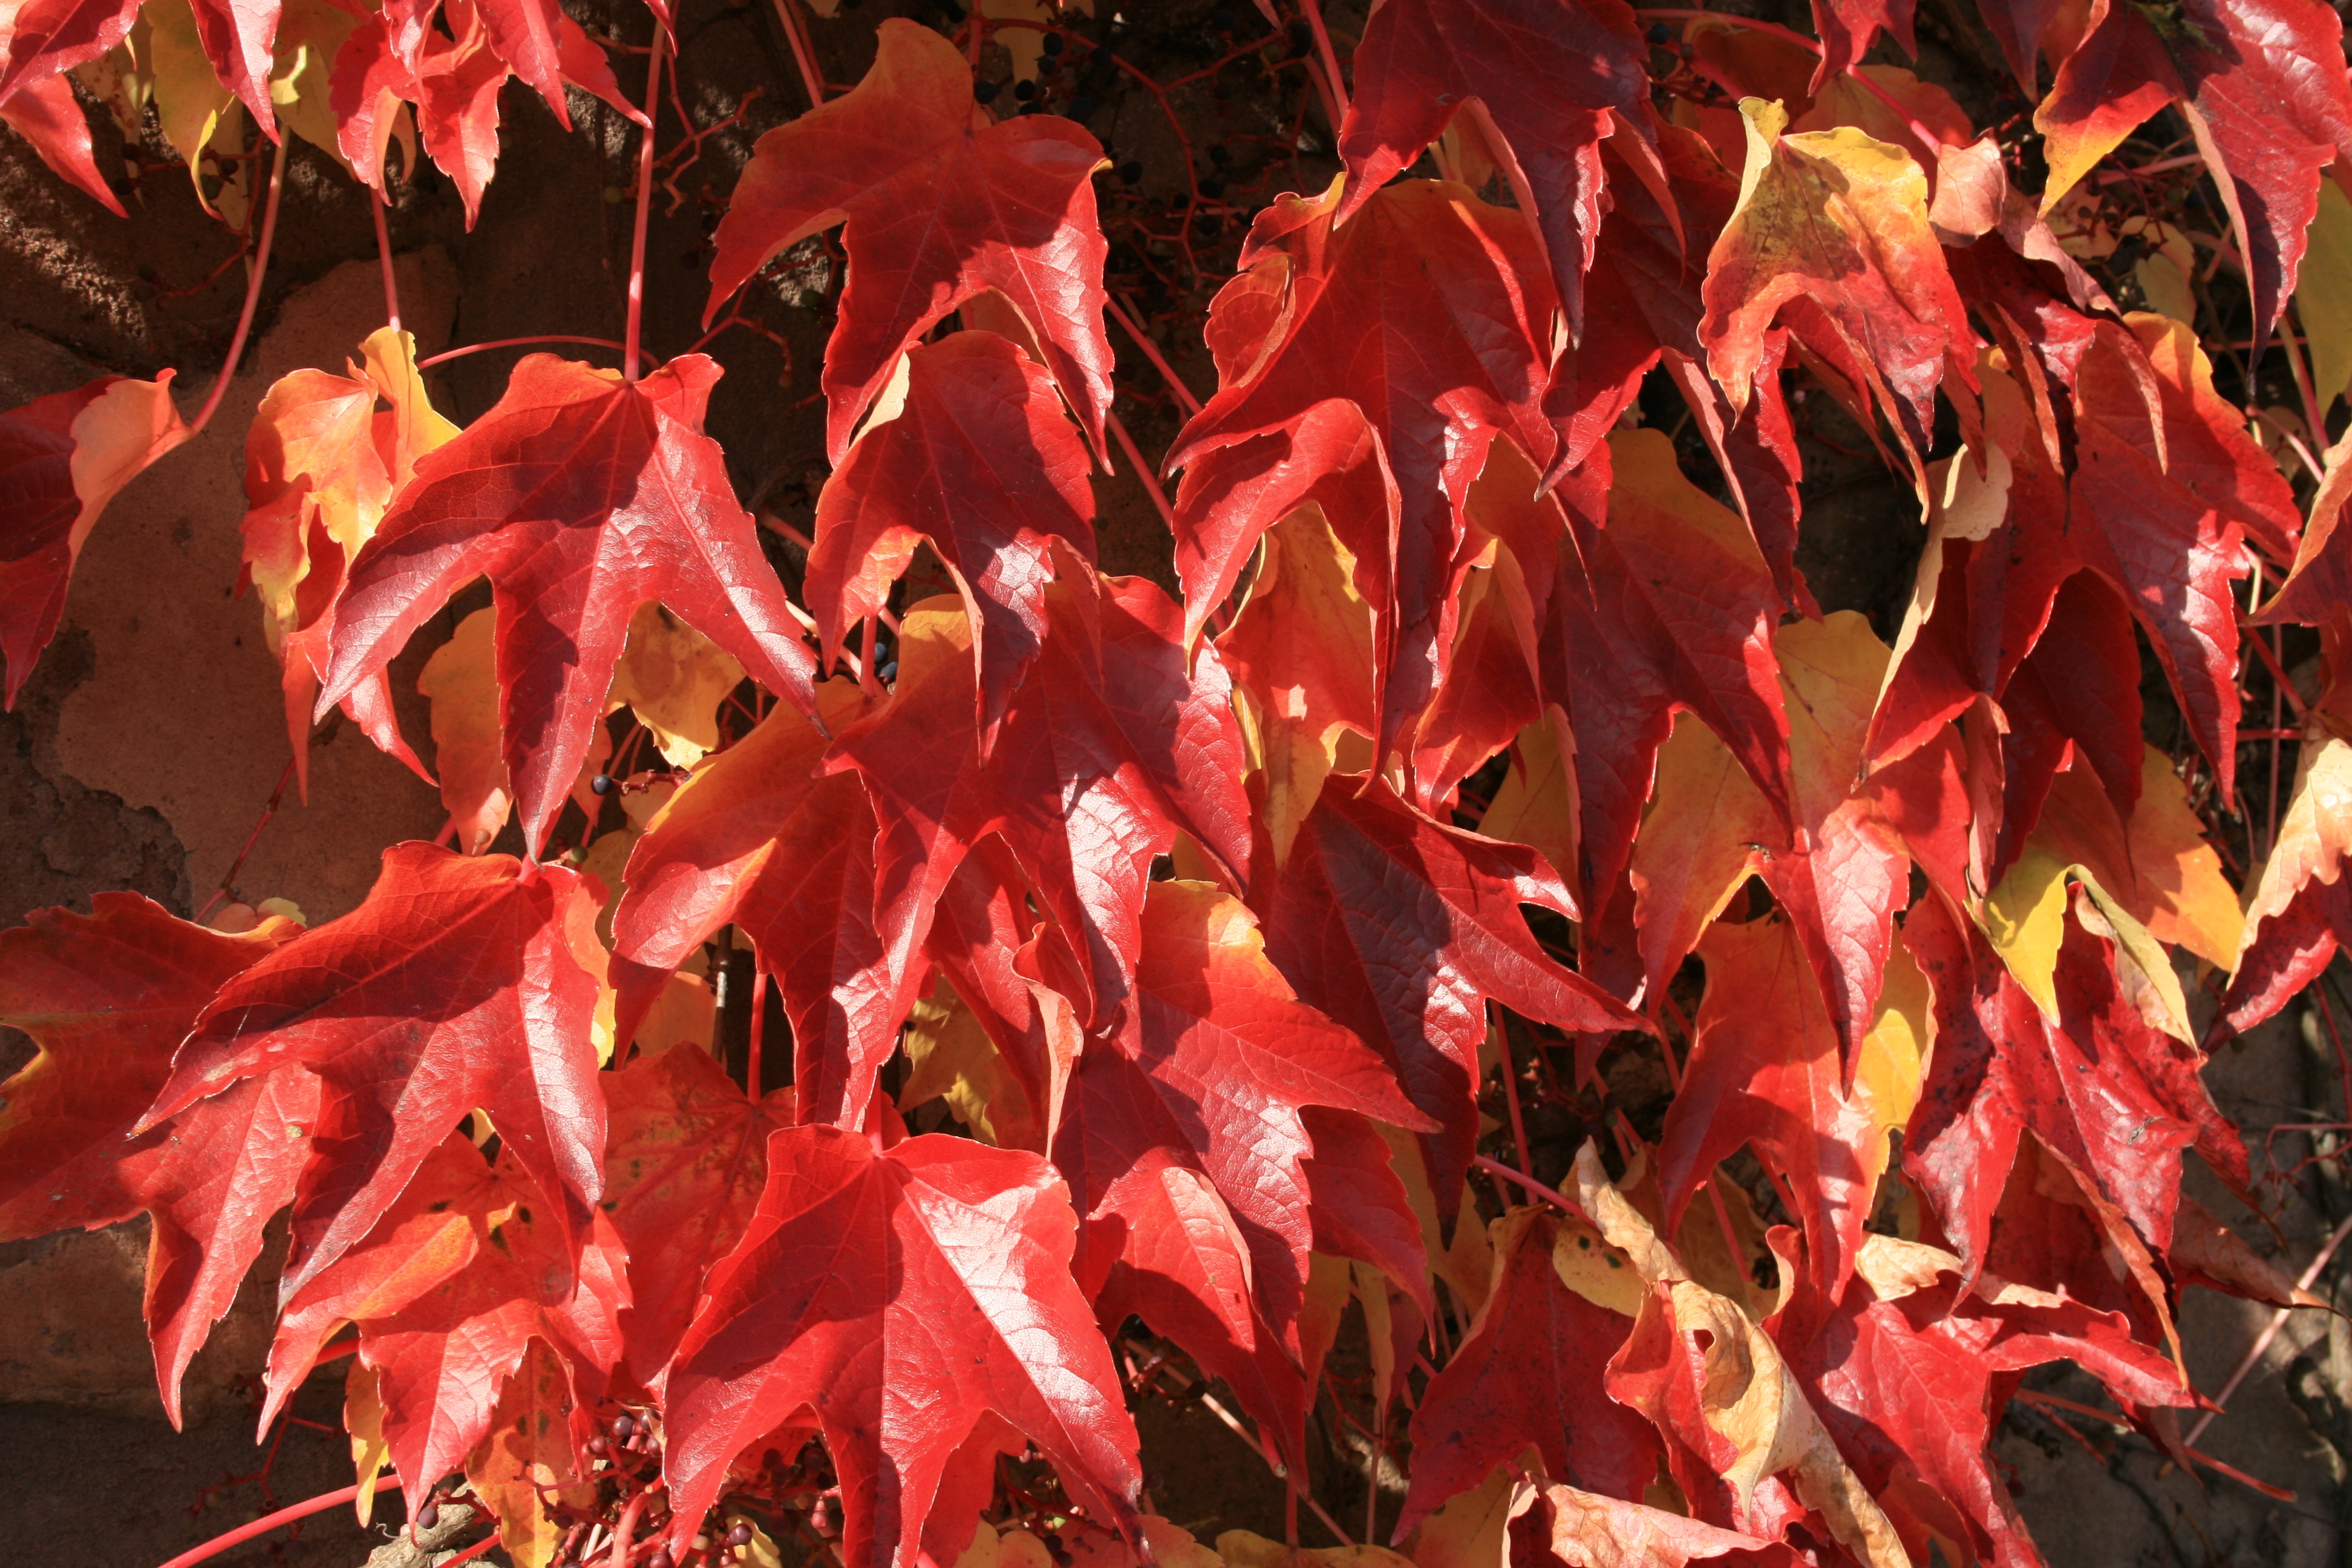
landscape, tree, nature, plant, leaf, flower, decoration, red, color, autumn, colorful, season, maple, maple tree, maple leaf, emerge, coloring, leaves, shrub, mood, flowering plant, woody plant, land plant